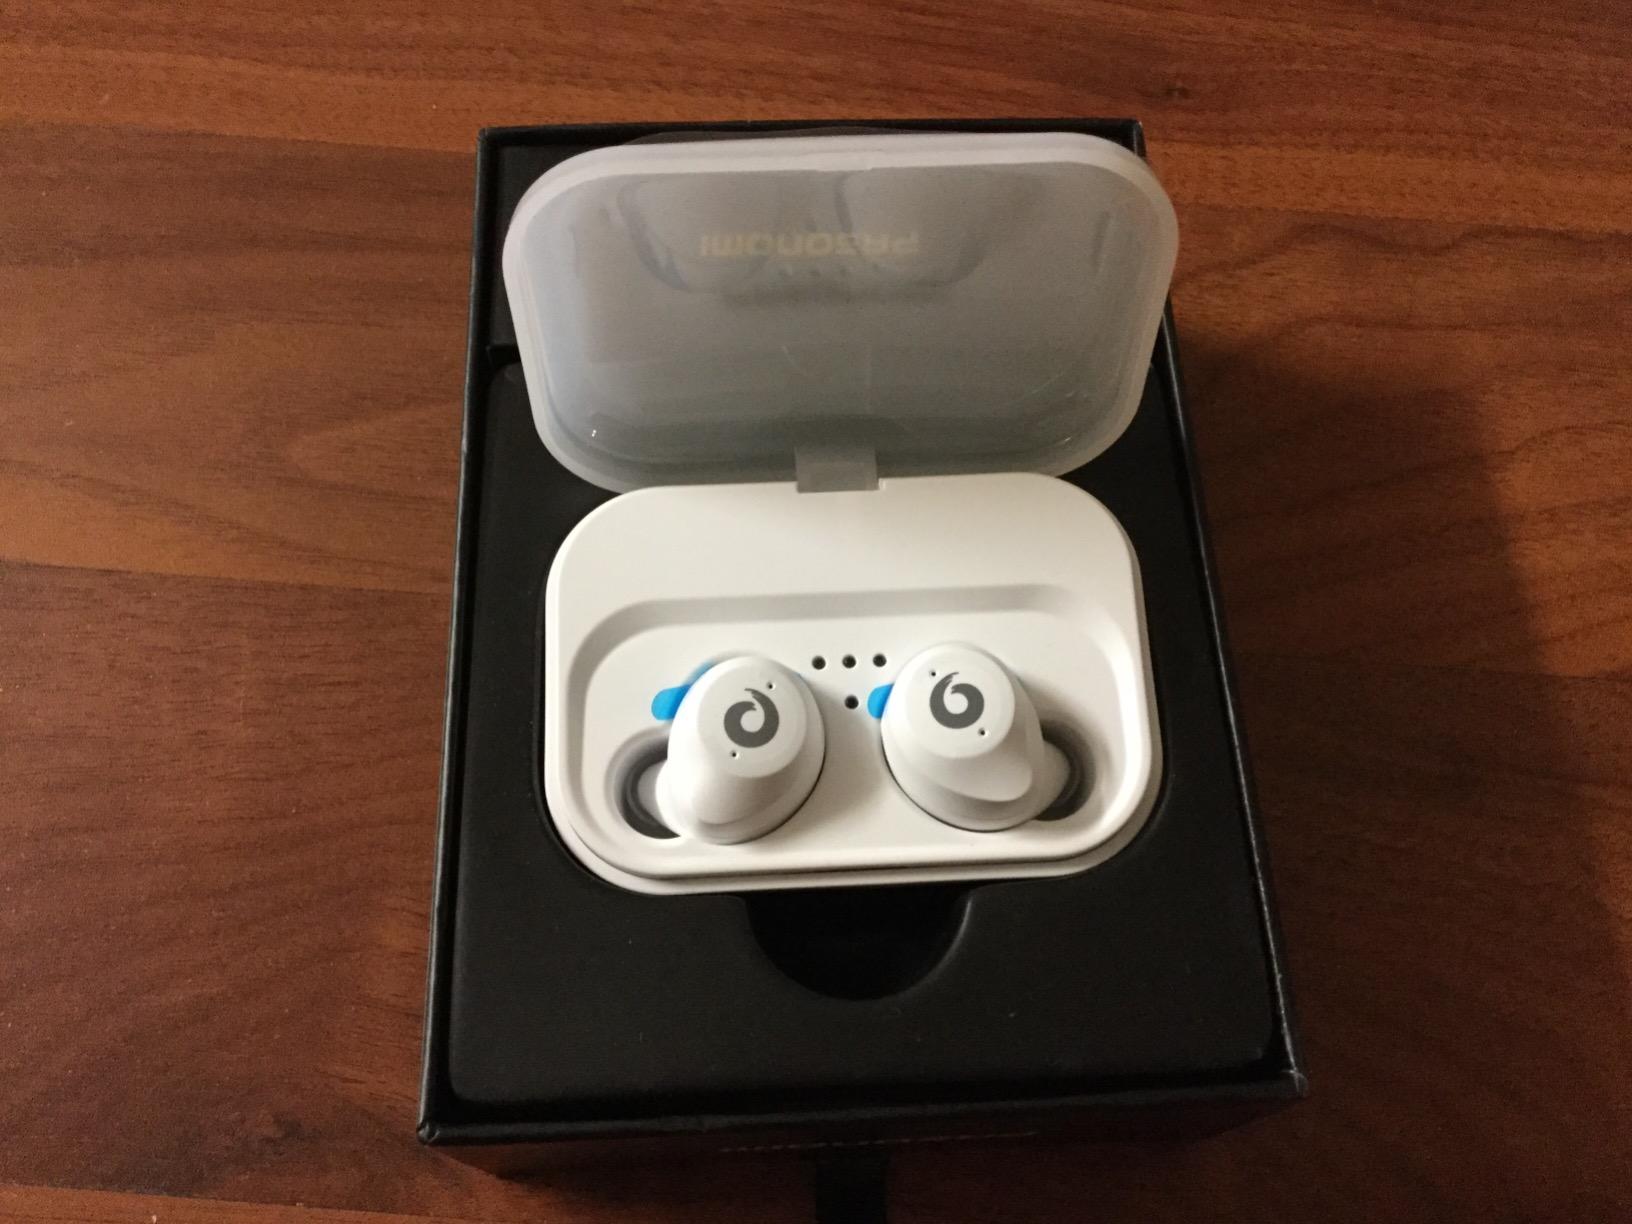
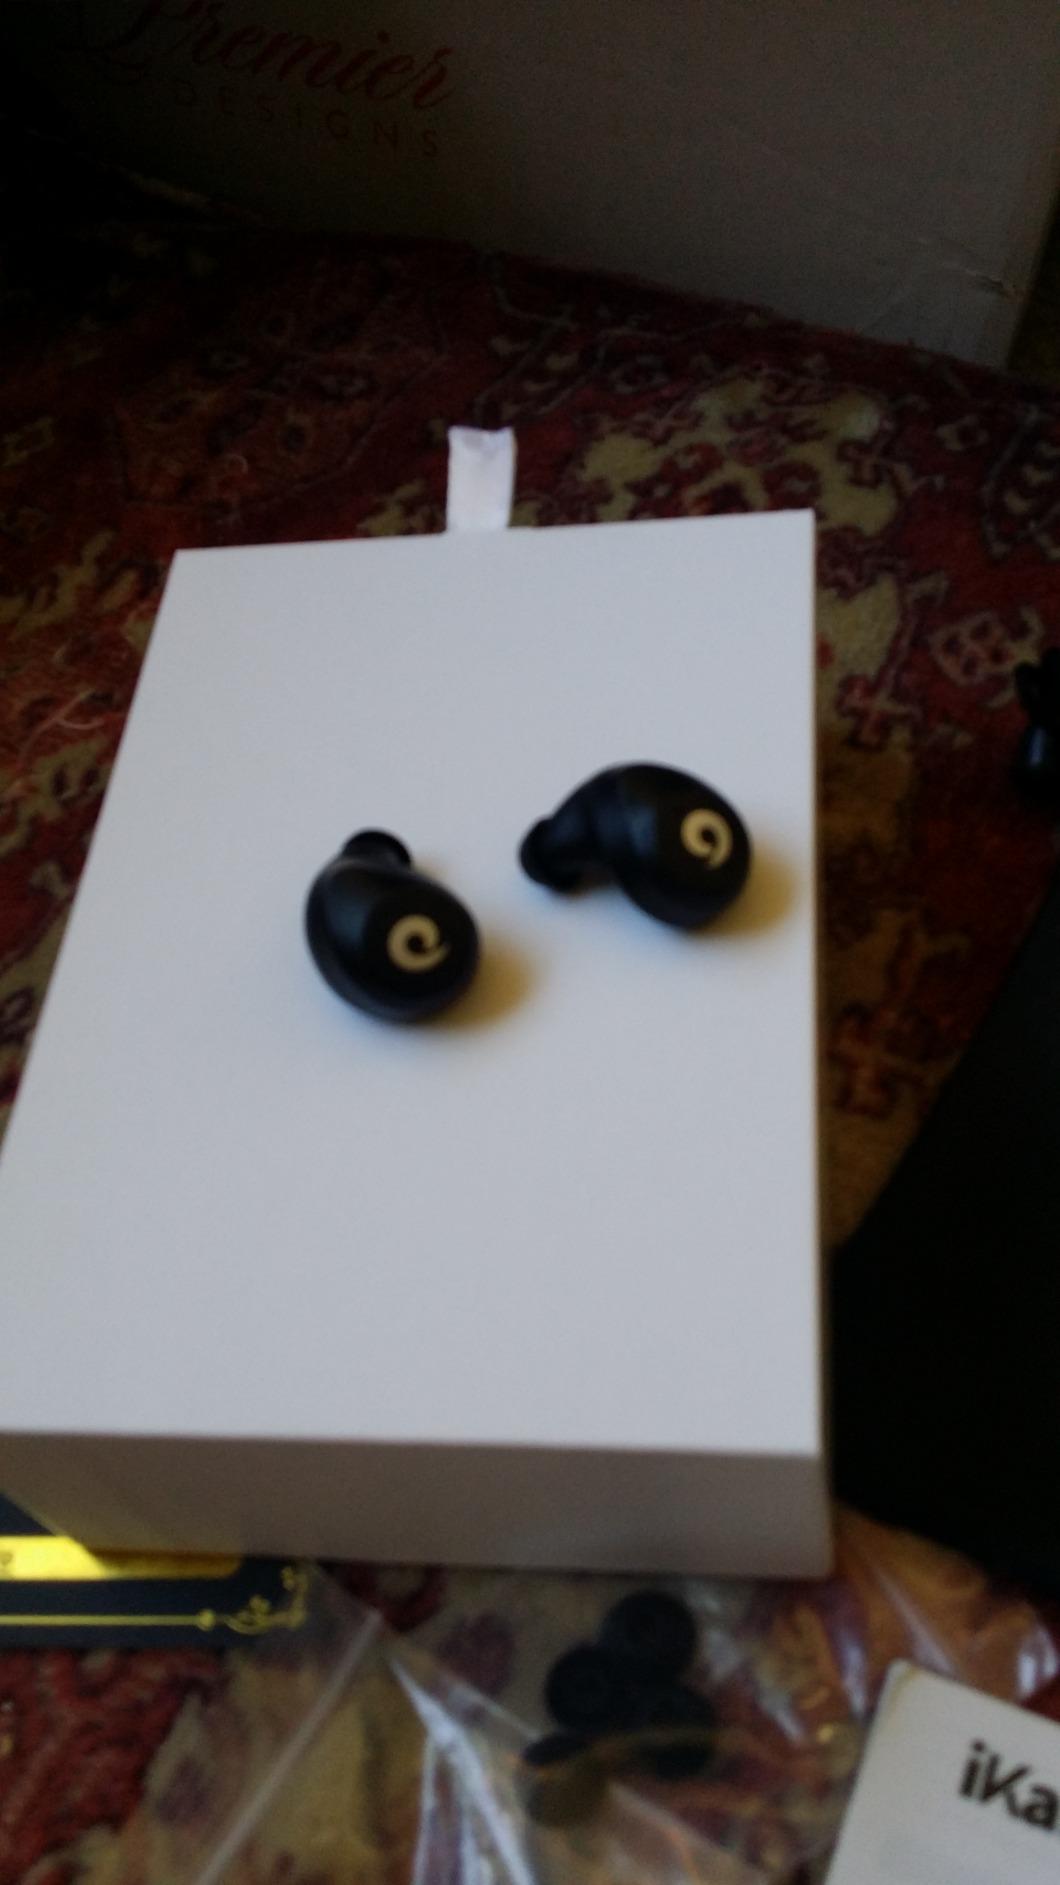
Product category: earbuds
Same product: no